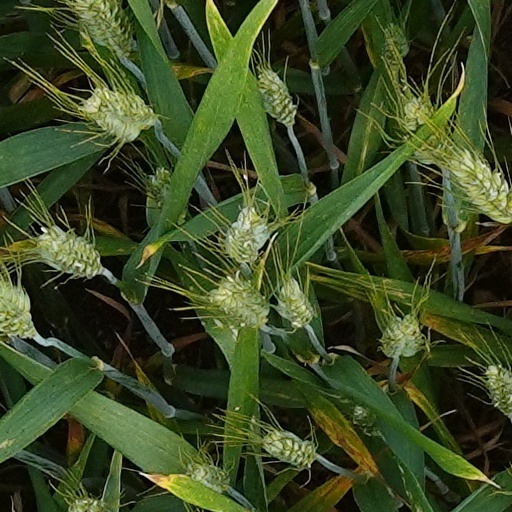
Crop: wheat